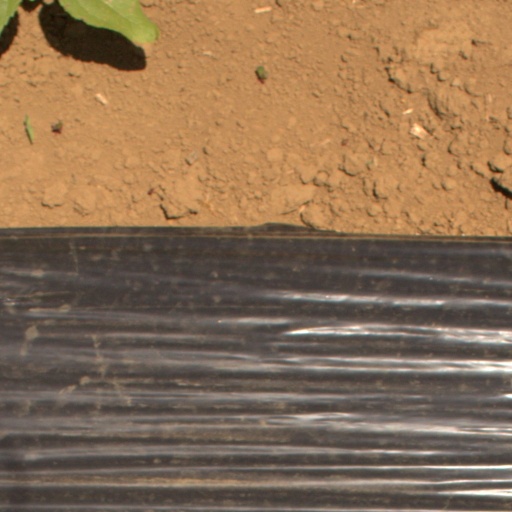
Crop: Jerusalem artichoke